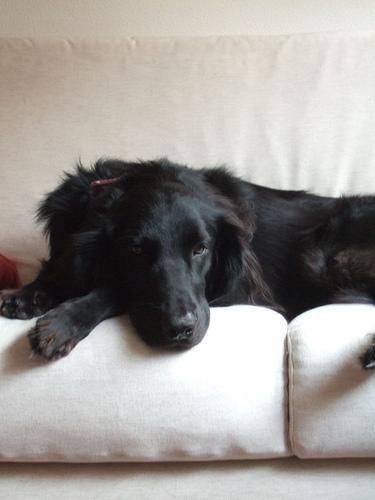
flat-coated_retriever